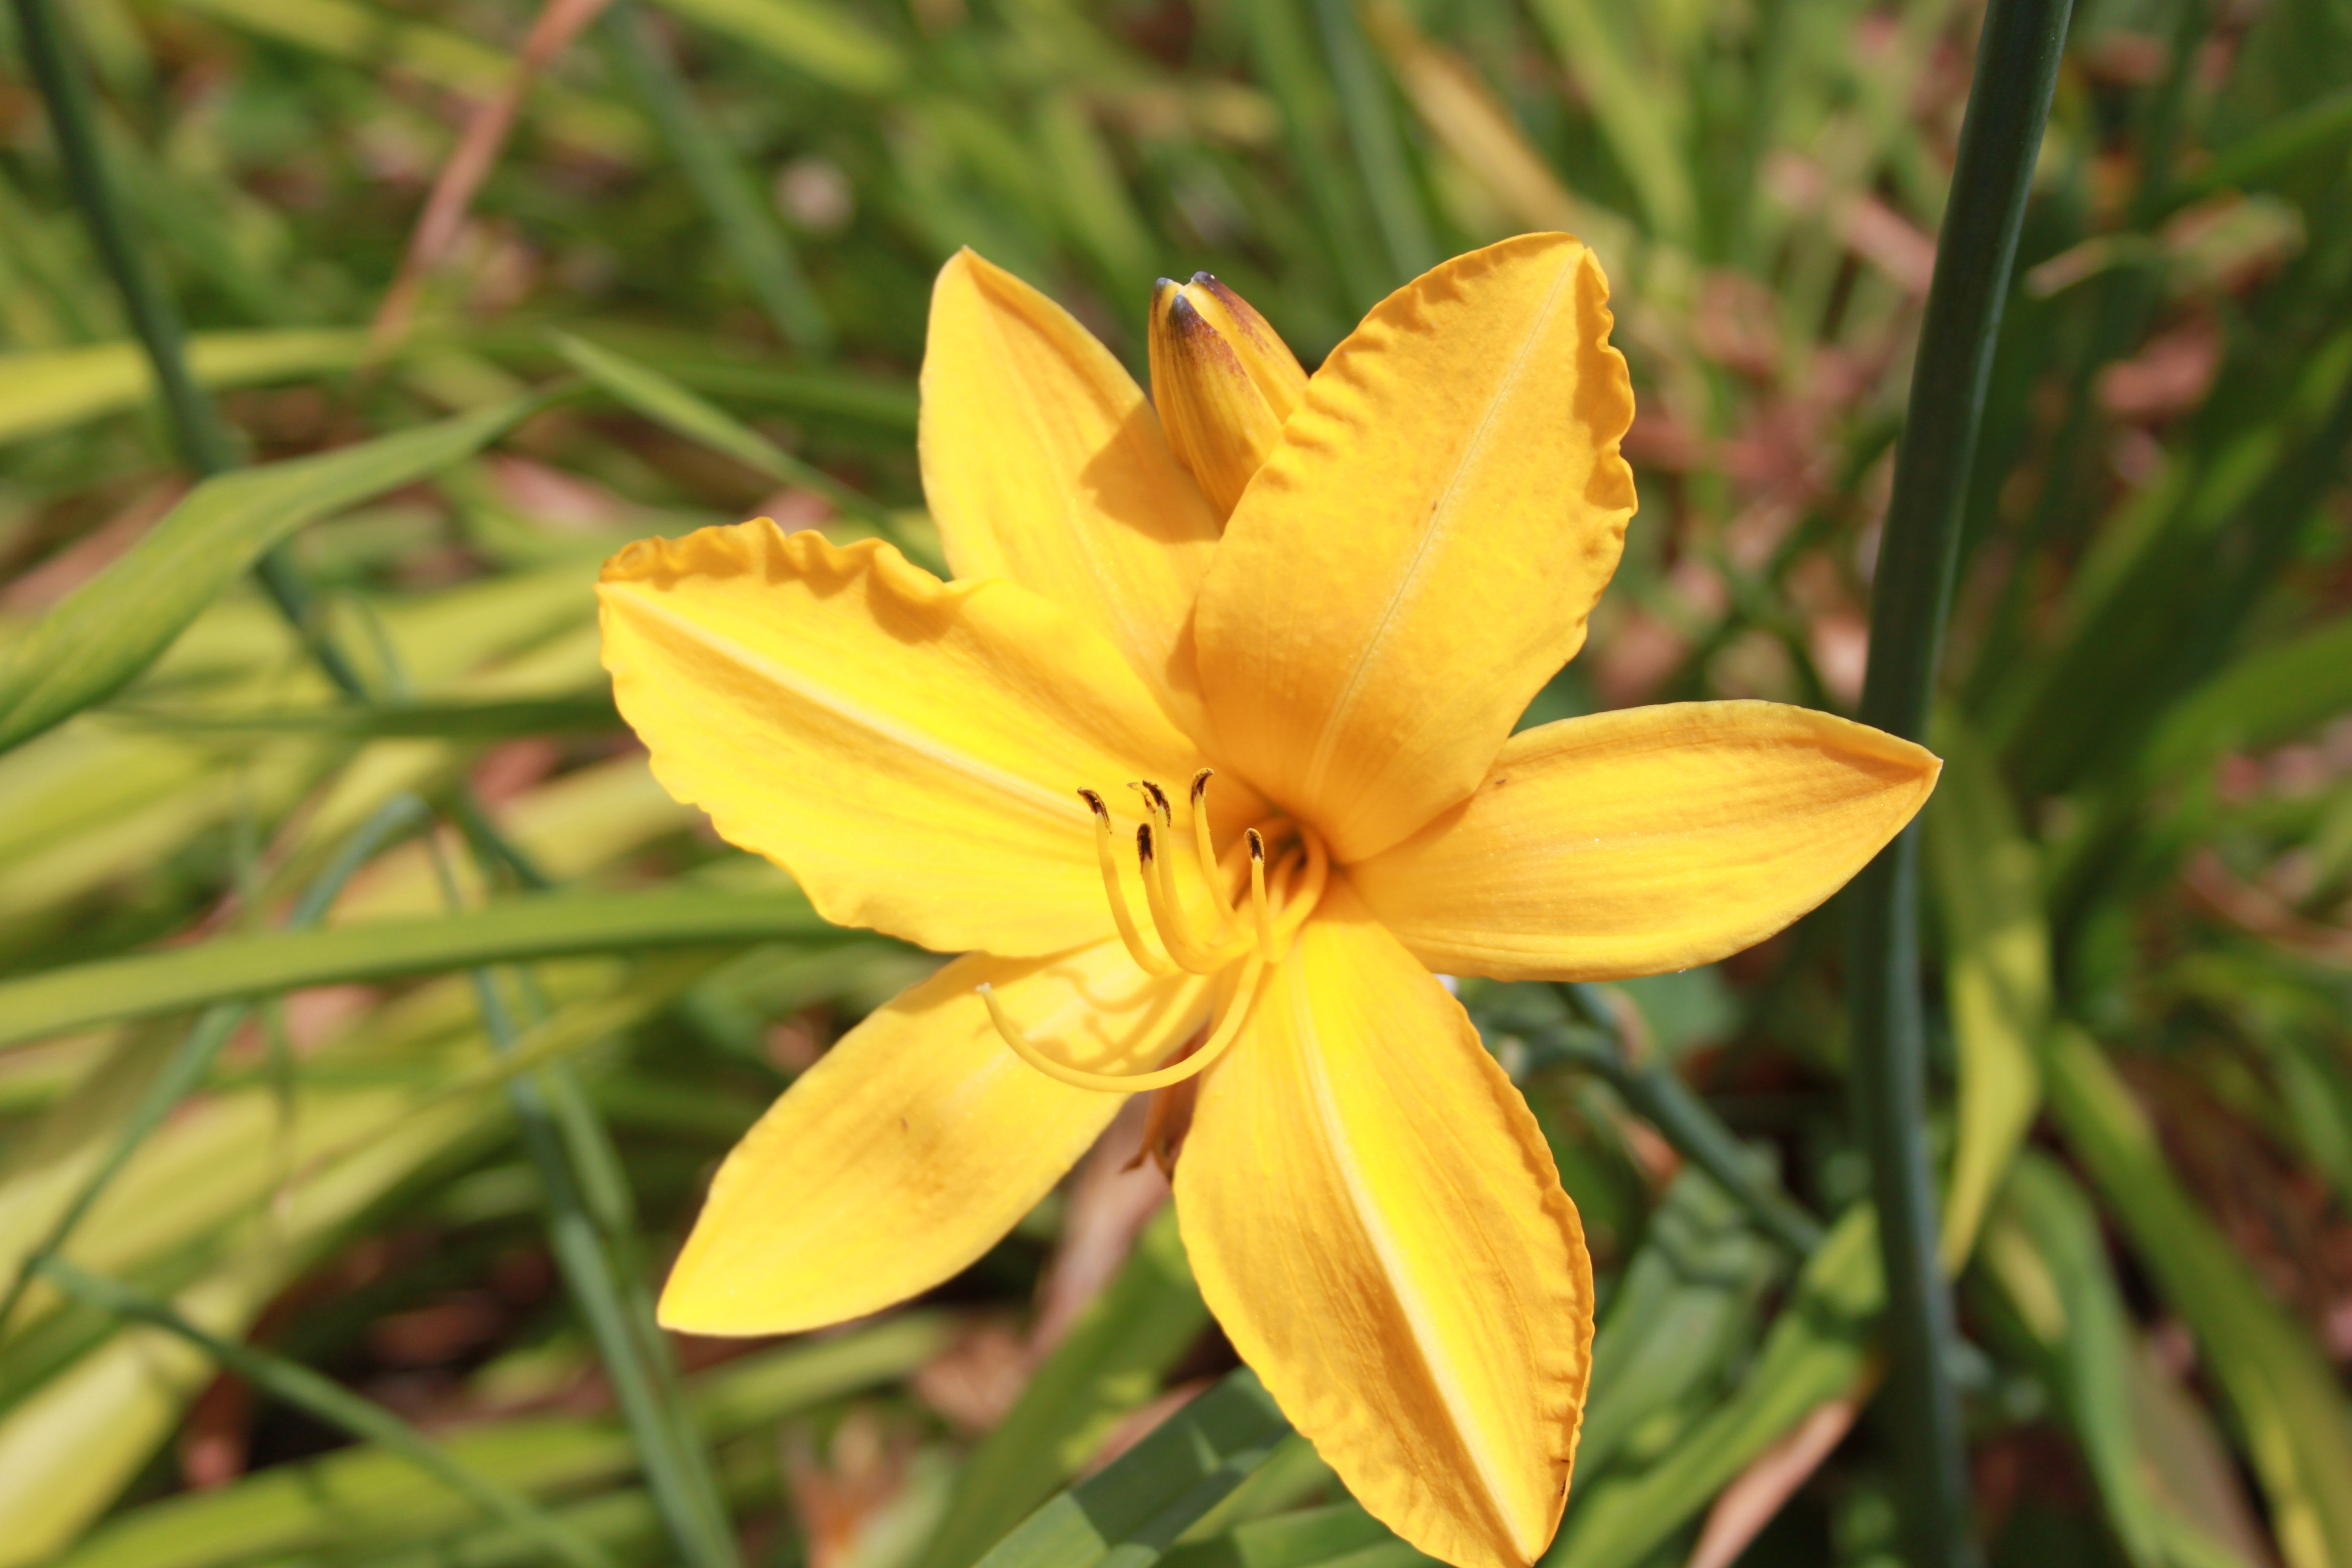
nature, plant, flower, petal, summer, botany, yellow, flora, wildflower, flowers, flower bed, narcissus, lily, daylily, macro photography, day lily, garden flower, beautiful flower, flowering plant, a yellow flower, in the summer of, orange lily, gagea, land plant, fawn lily